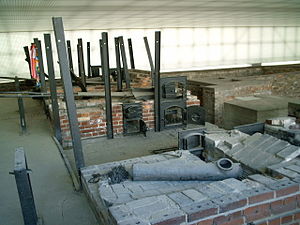
Sachsenhausen koncentrationslejr / Lejrens historie
Resterne af lejrens krematorium.
Sachsenhausen var en koncentrationslejr i Nazi-Tyskland. Den blev åbnet 12. juni 1936 i Oranienburg, 35 kilometer nord for Berlin. Grunden var på 31 hektar, men blev gradvis udvidet. Sachsenhausen var den første lejr der blev opført, efter at Reichsführer-SS Heinrich Himmler var blevet udnævnt til leder af det tyske politi i 1936.